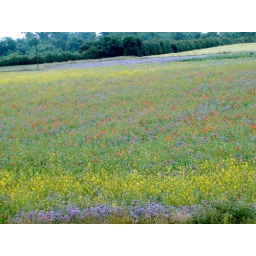
walking the viking Way on the south bank of the river humber we passed by this field.